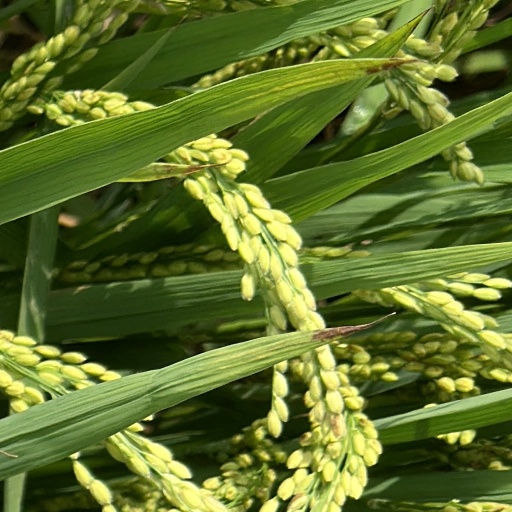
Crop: rice